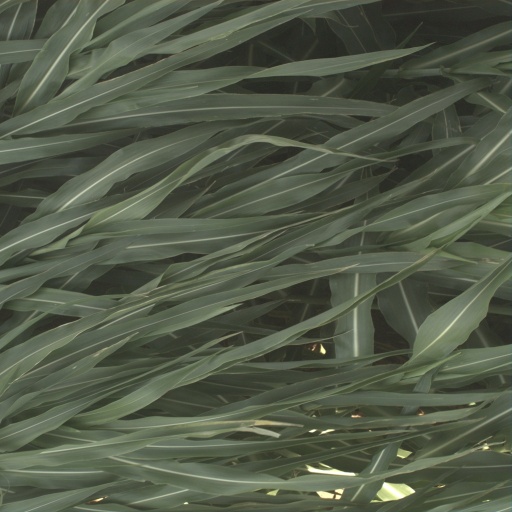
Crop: sorghum